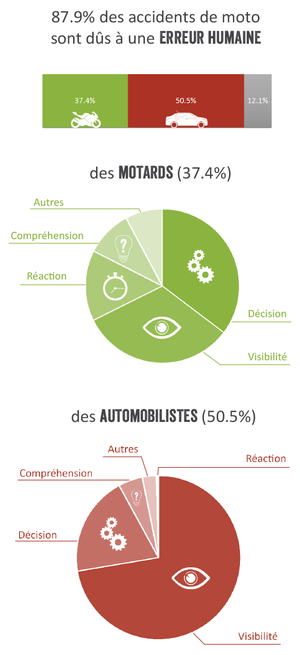
Graphiques représentant les sources d'accidents en deux roues motorisés. Source des données
L'accident d'un deux-roues motorisé est l'événement fortuit ayant lieu sur un réseau routier, impliquant un véhicule motorisé relié au sol par deux roues, et pouvant entraîner des dommages pour son conducteur et ses éventuels passagers ou toute autre personne impliquée dans cet événement. Pour les deux-roues non motorisés y compris les vélos à assistance électrique, on parle d'accident de vélo.